Teton County Courthouse (Idaho)

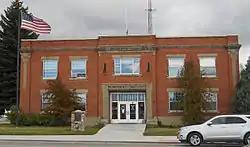

The Teton County Courthouse is a building in Driggs, Idaho which was listed on the National Register of Historic Places in 1987.